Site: brandenburg
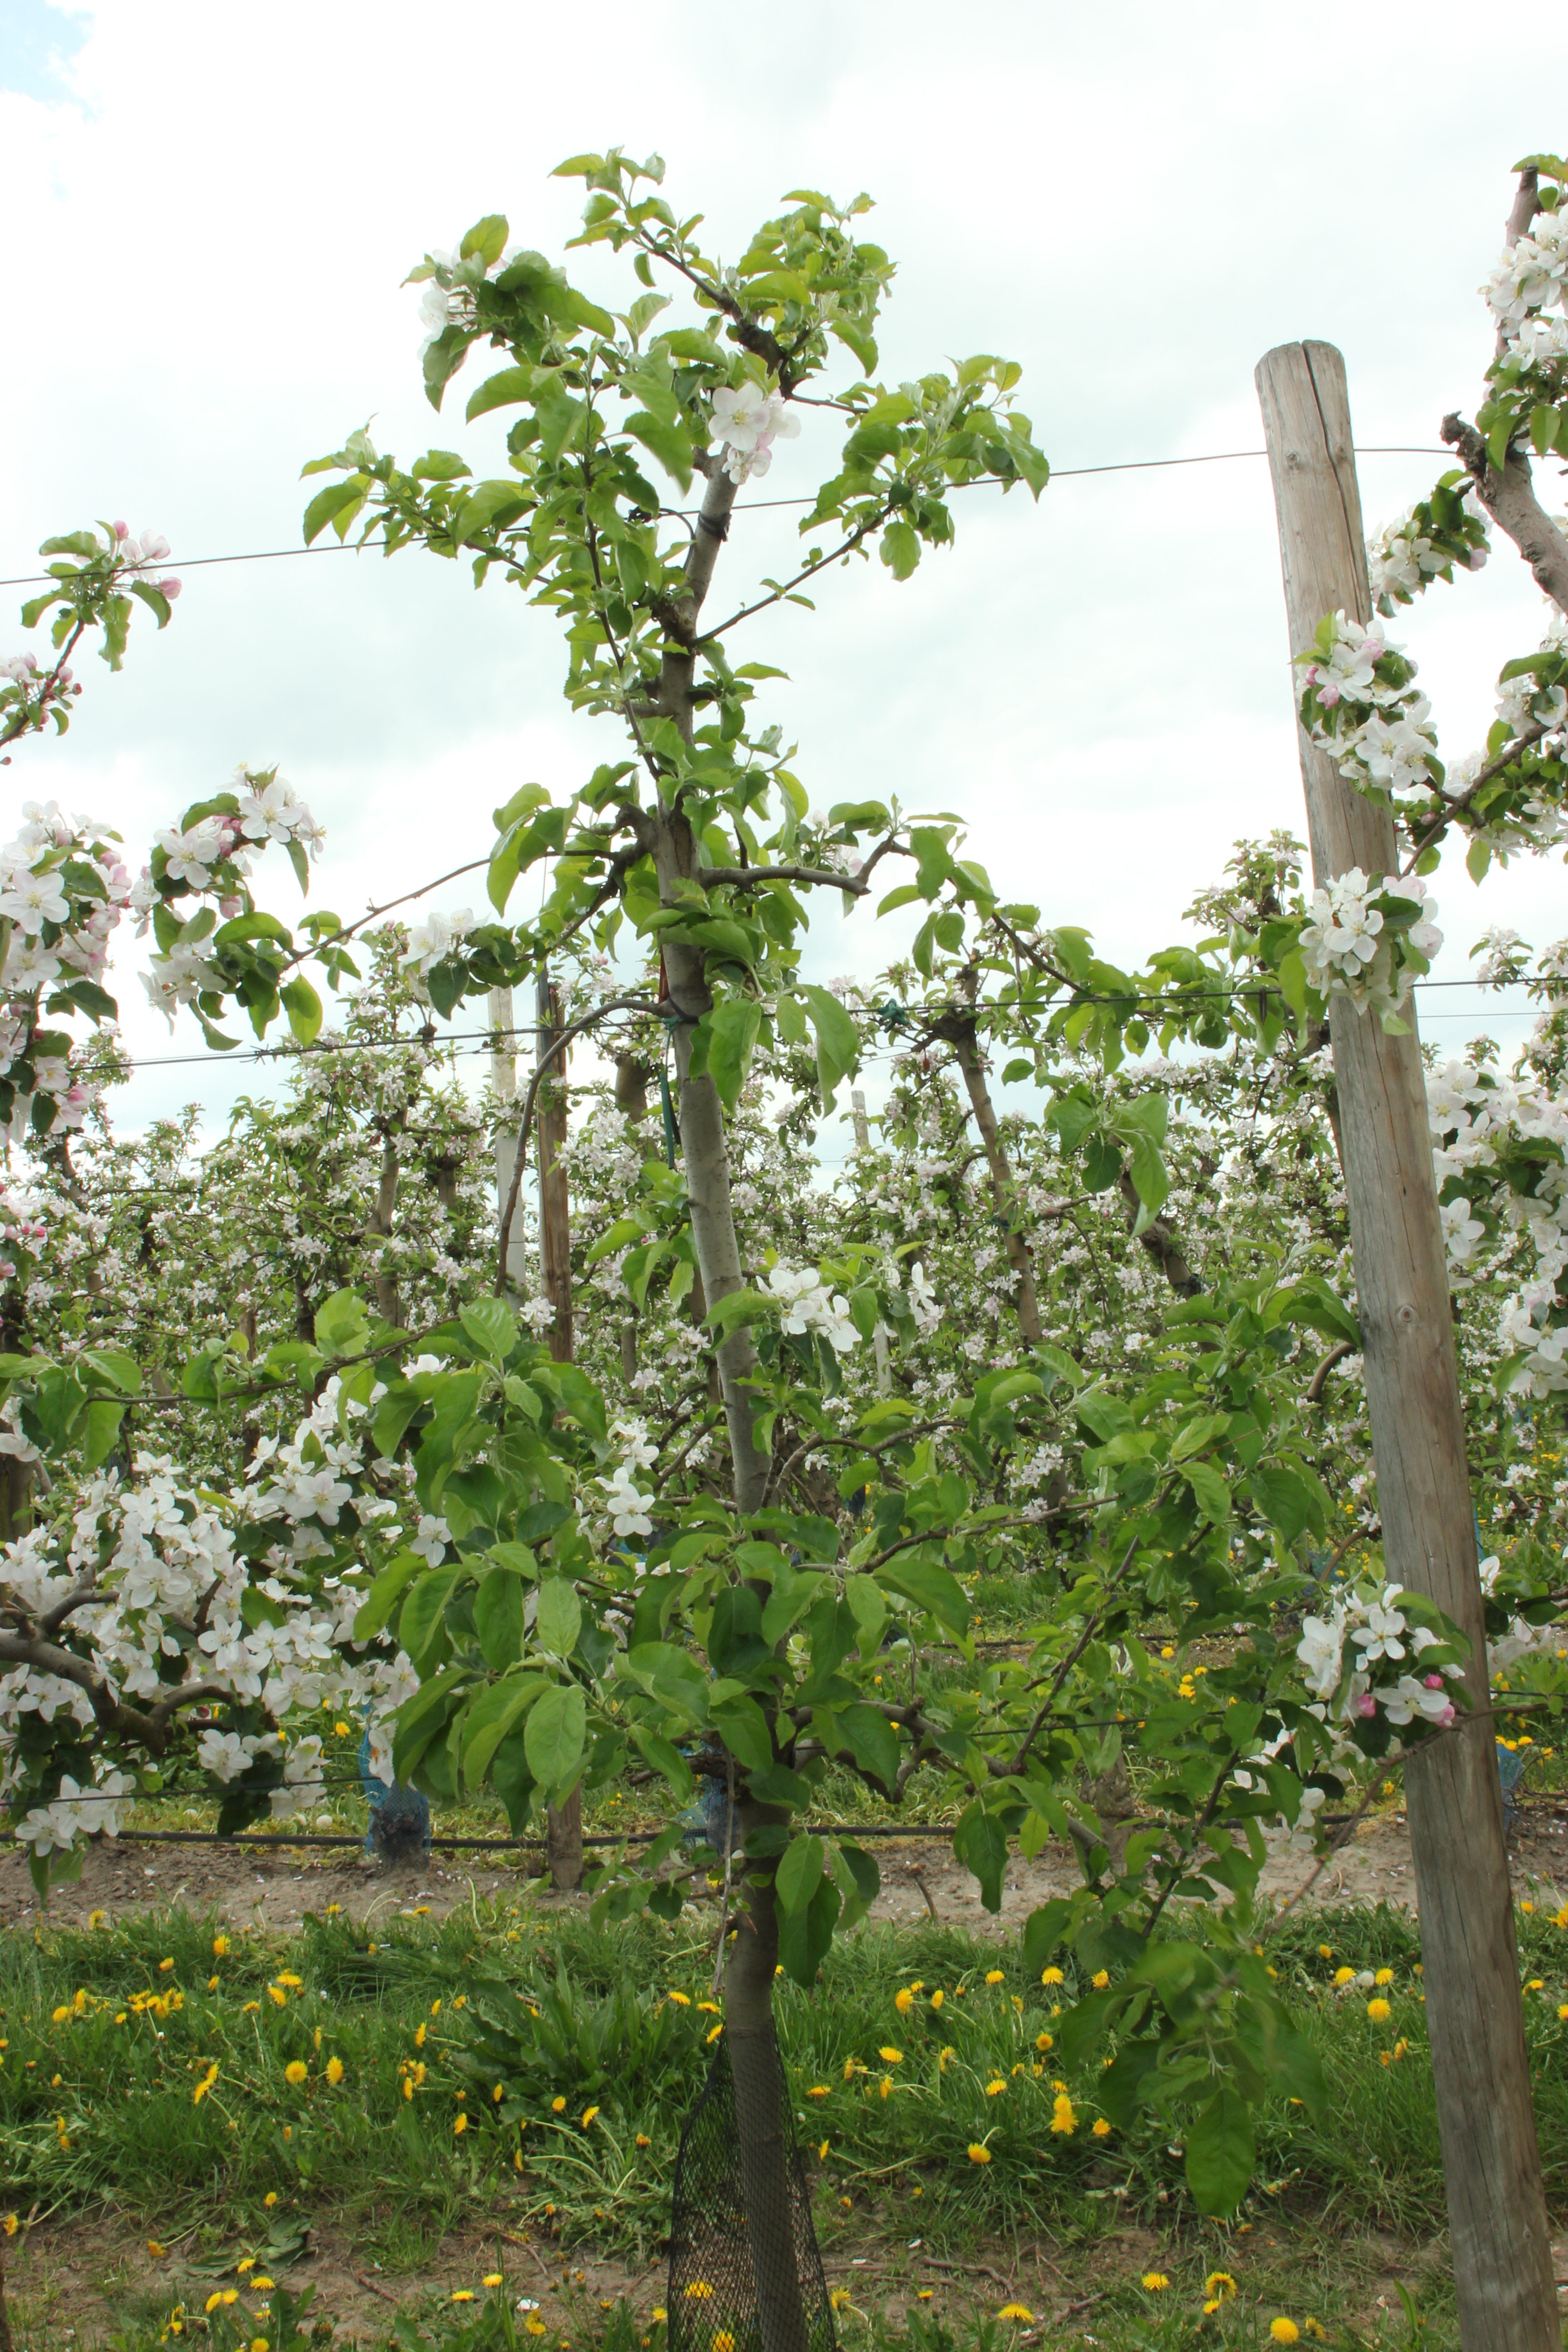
Growth stage (BBCH 65): Flowering